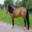
Label: horse